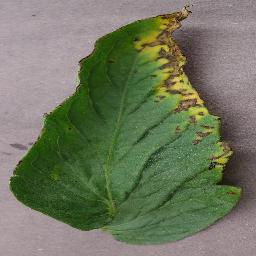
Label: Tomato___Bacterial_spot